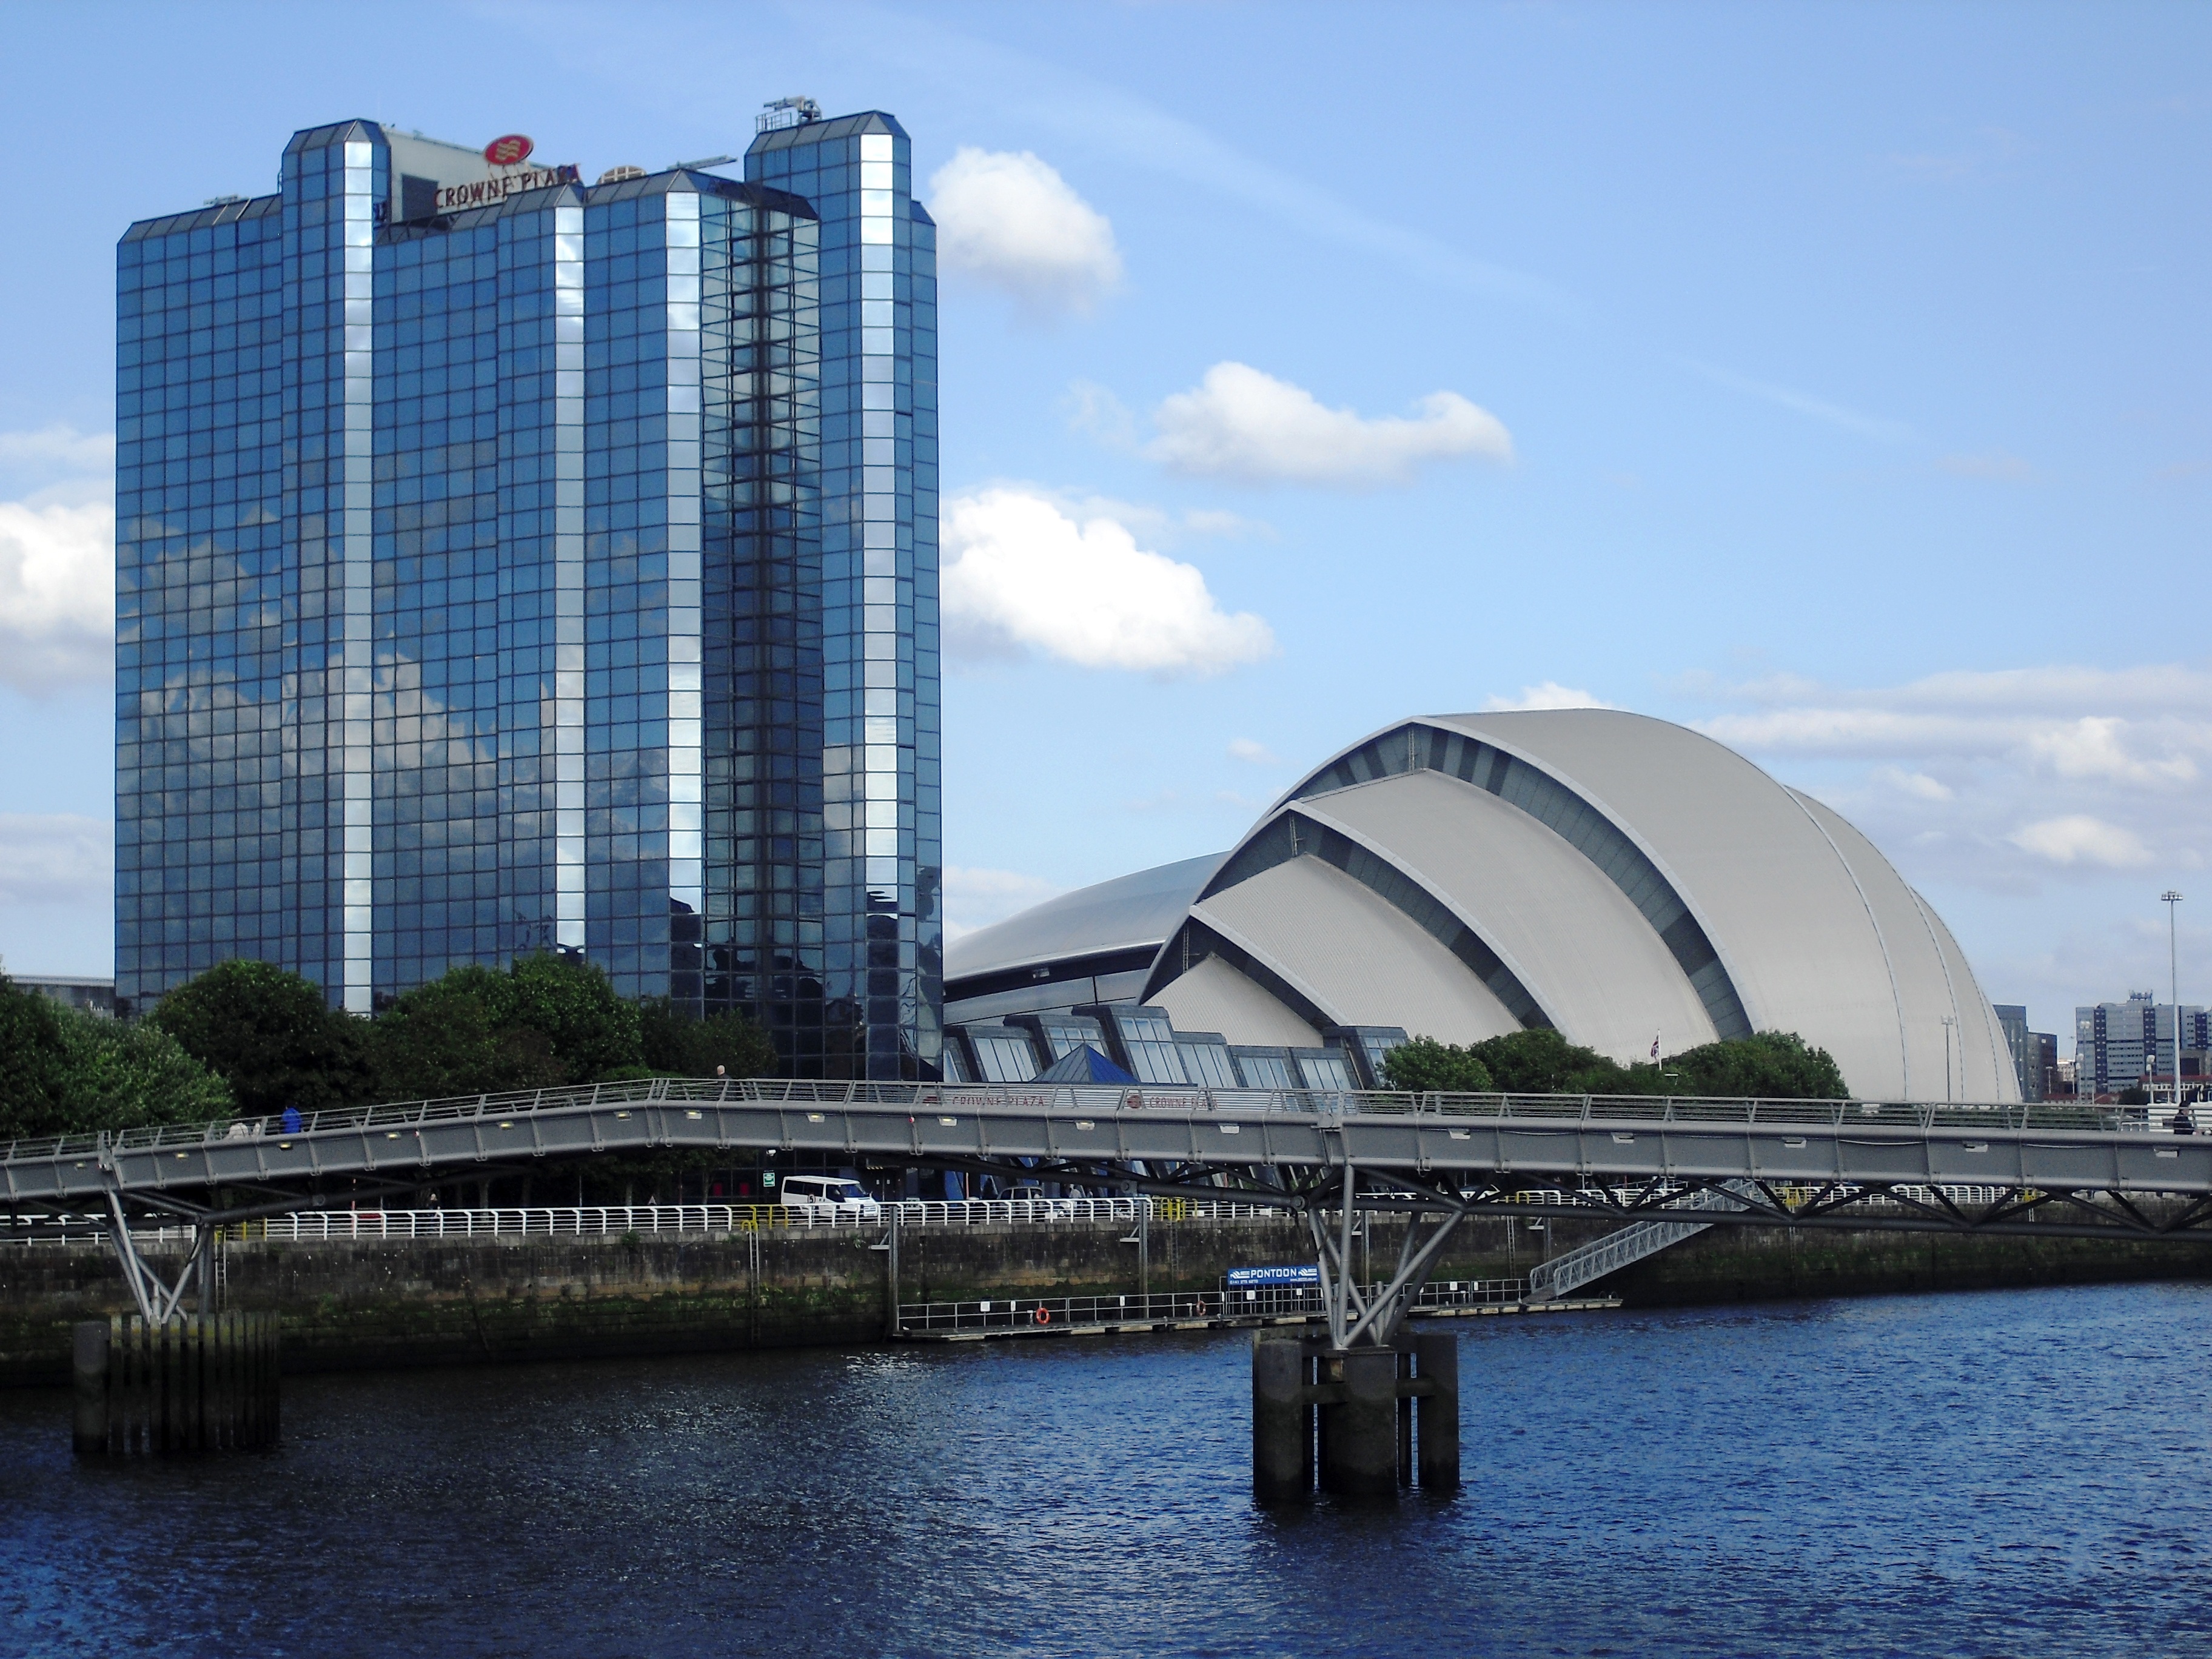
architecture, bridge, skyline, city, skyscraper, cityscape, downtown, reflection, landmark, stadium, tower block, buildings, glasgow, clyde, secc, cable stayed bridge